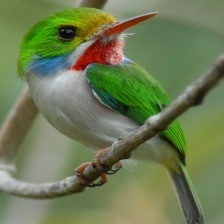
Species: CUBAN TODY
Scientific name: TODUS MULTICOLOR